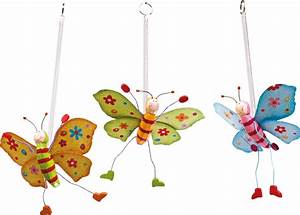
Label: farfalla